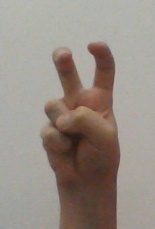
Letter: toot